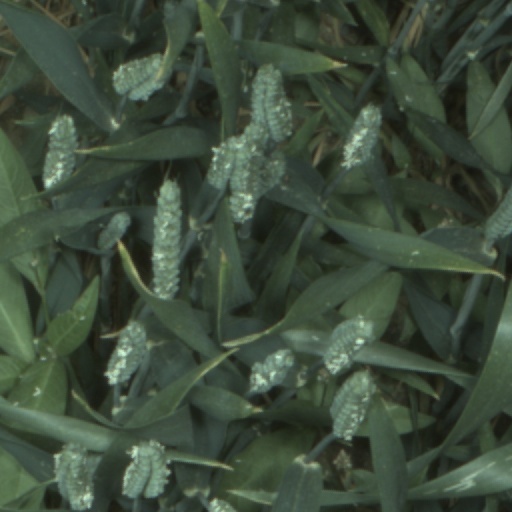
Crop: wheat